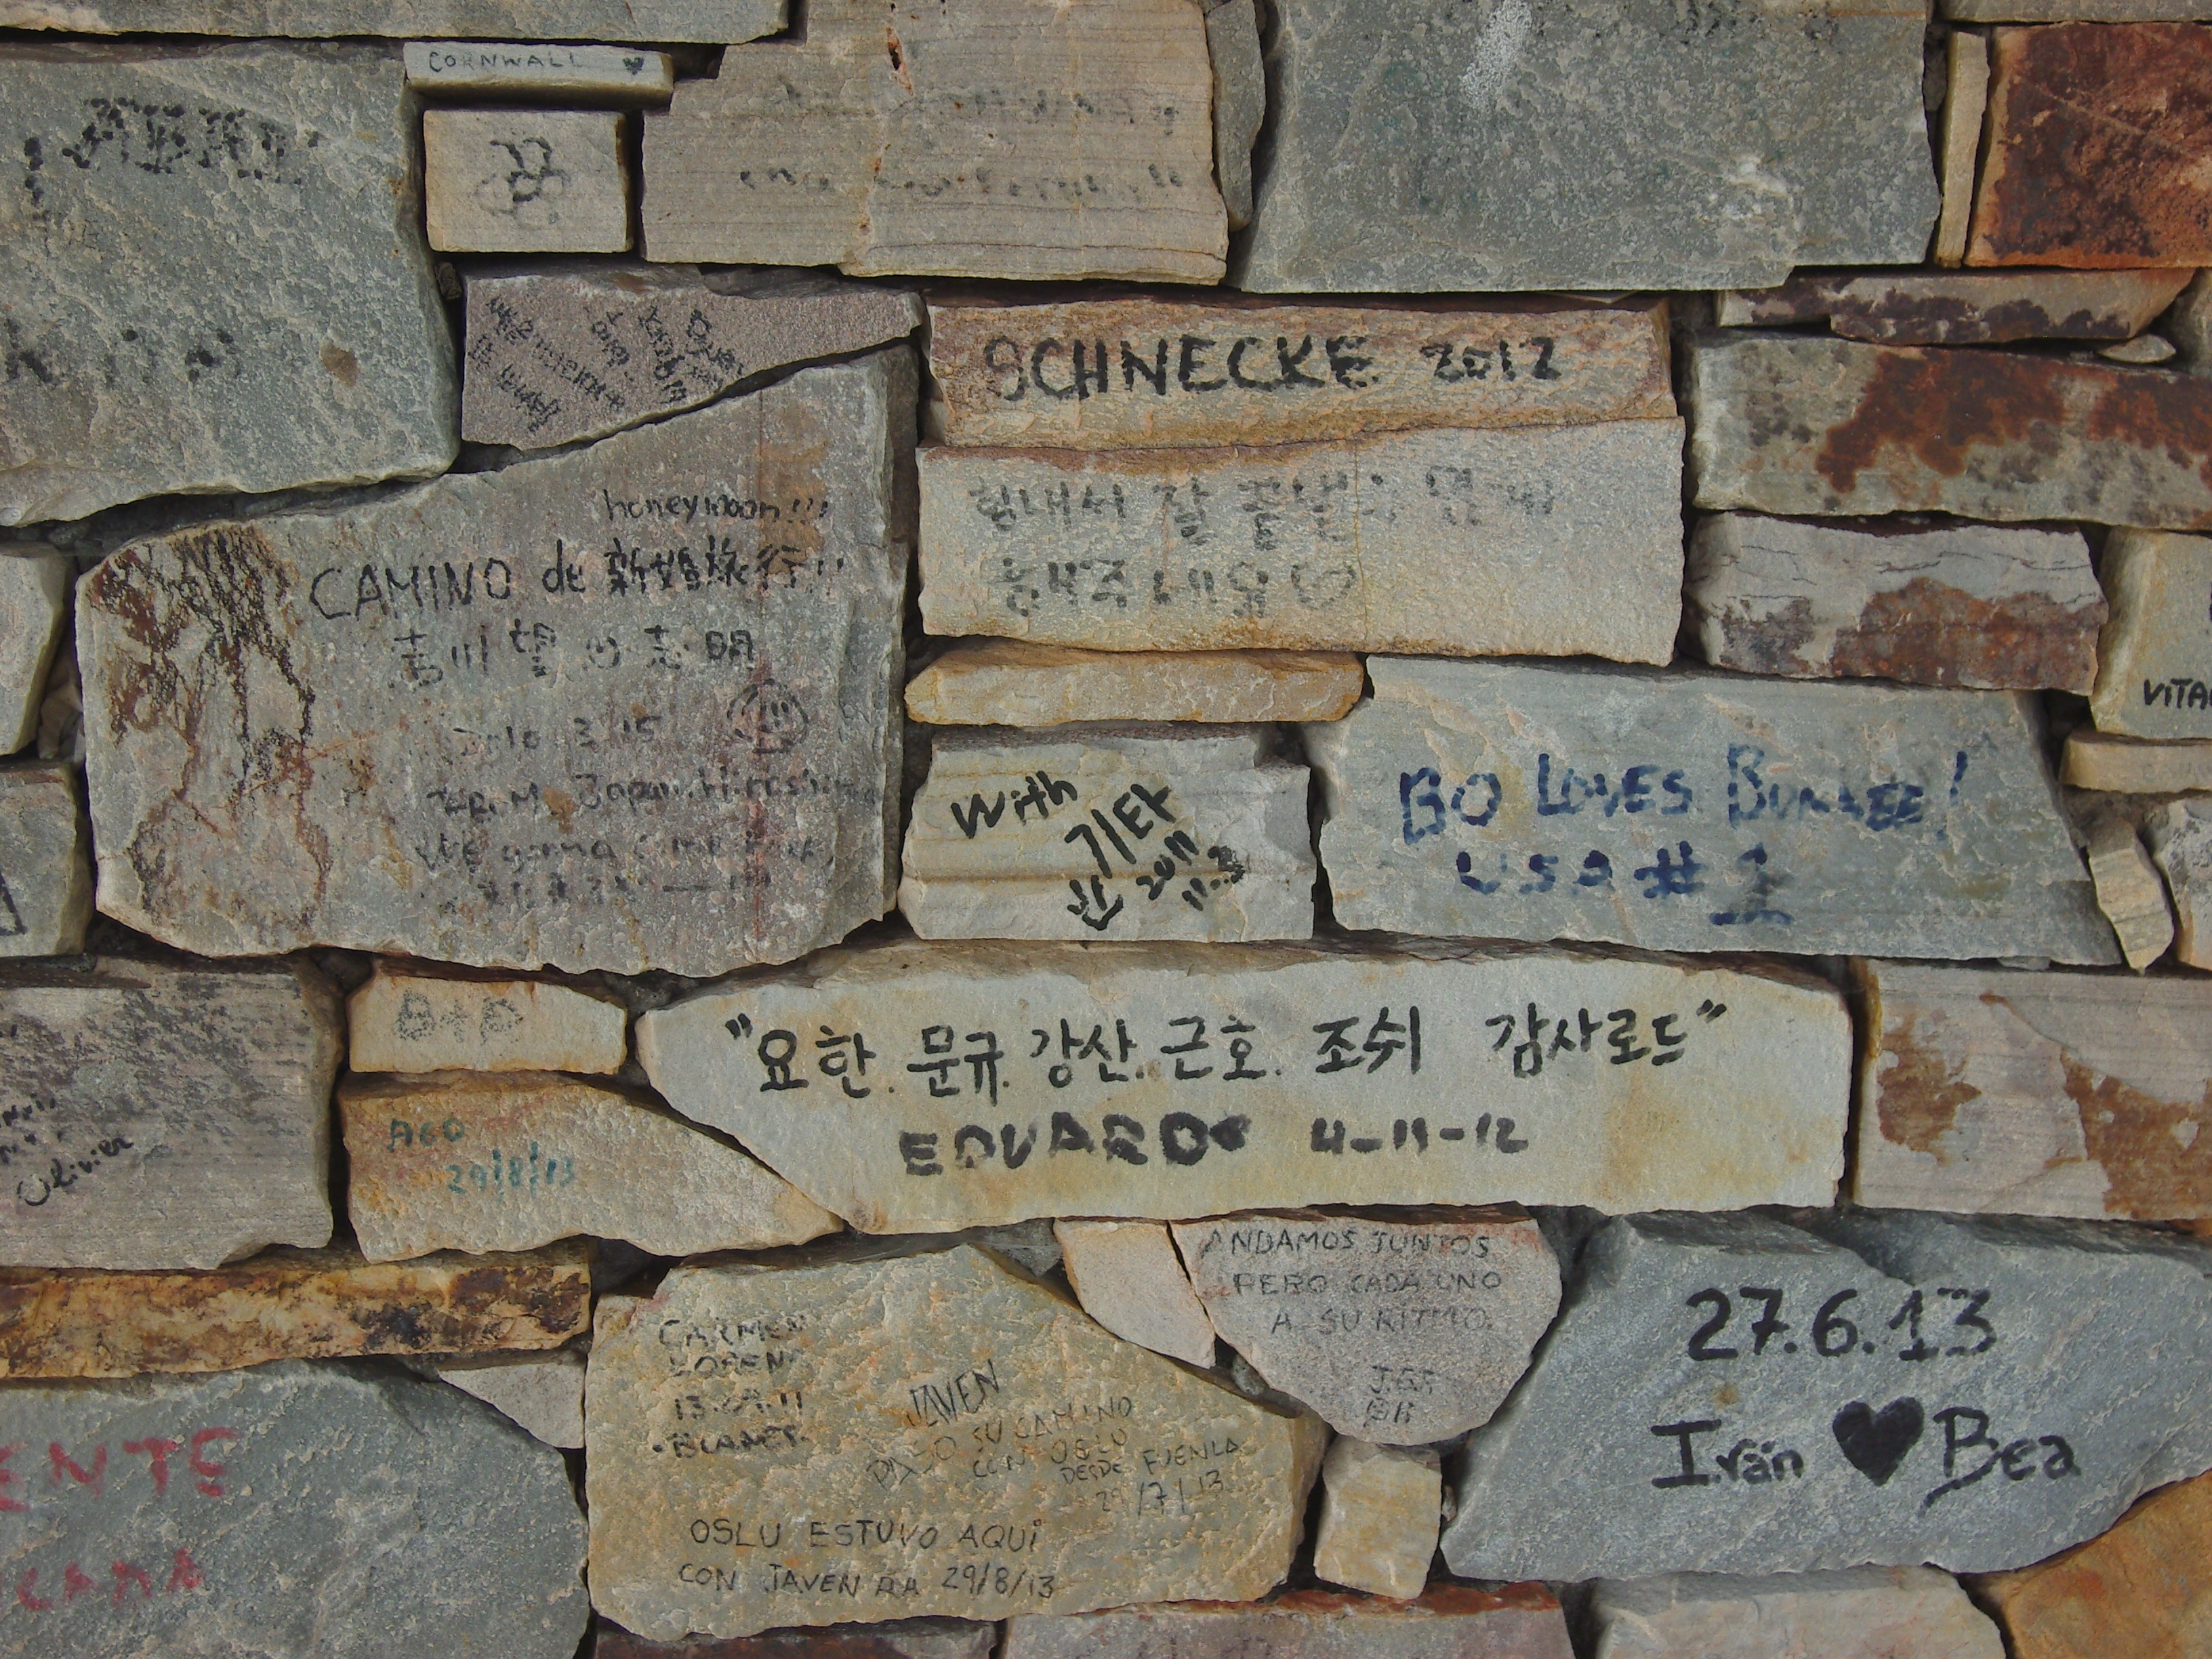
rock, wood, wall, stone wall, brick, material, stones, art, background, news, brickwork, away, name, ancient history, jakobsweg, immortalized